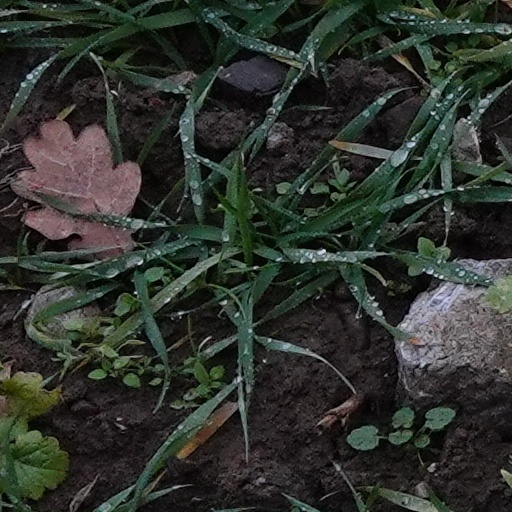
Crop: wheat